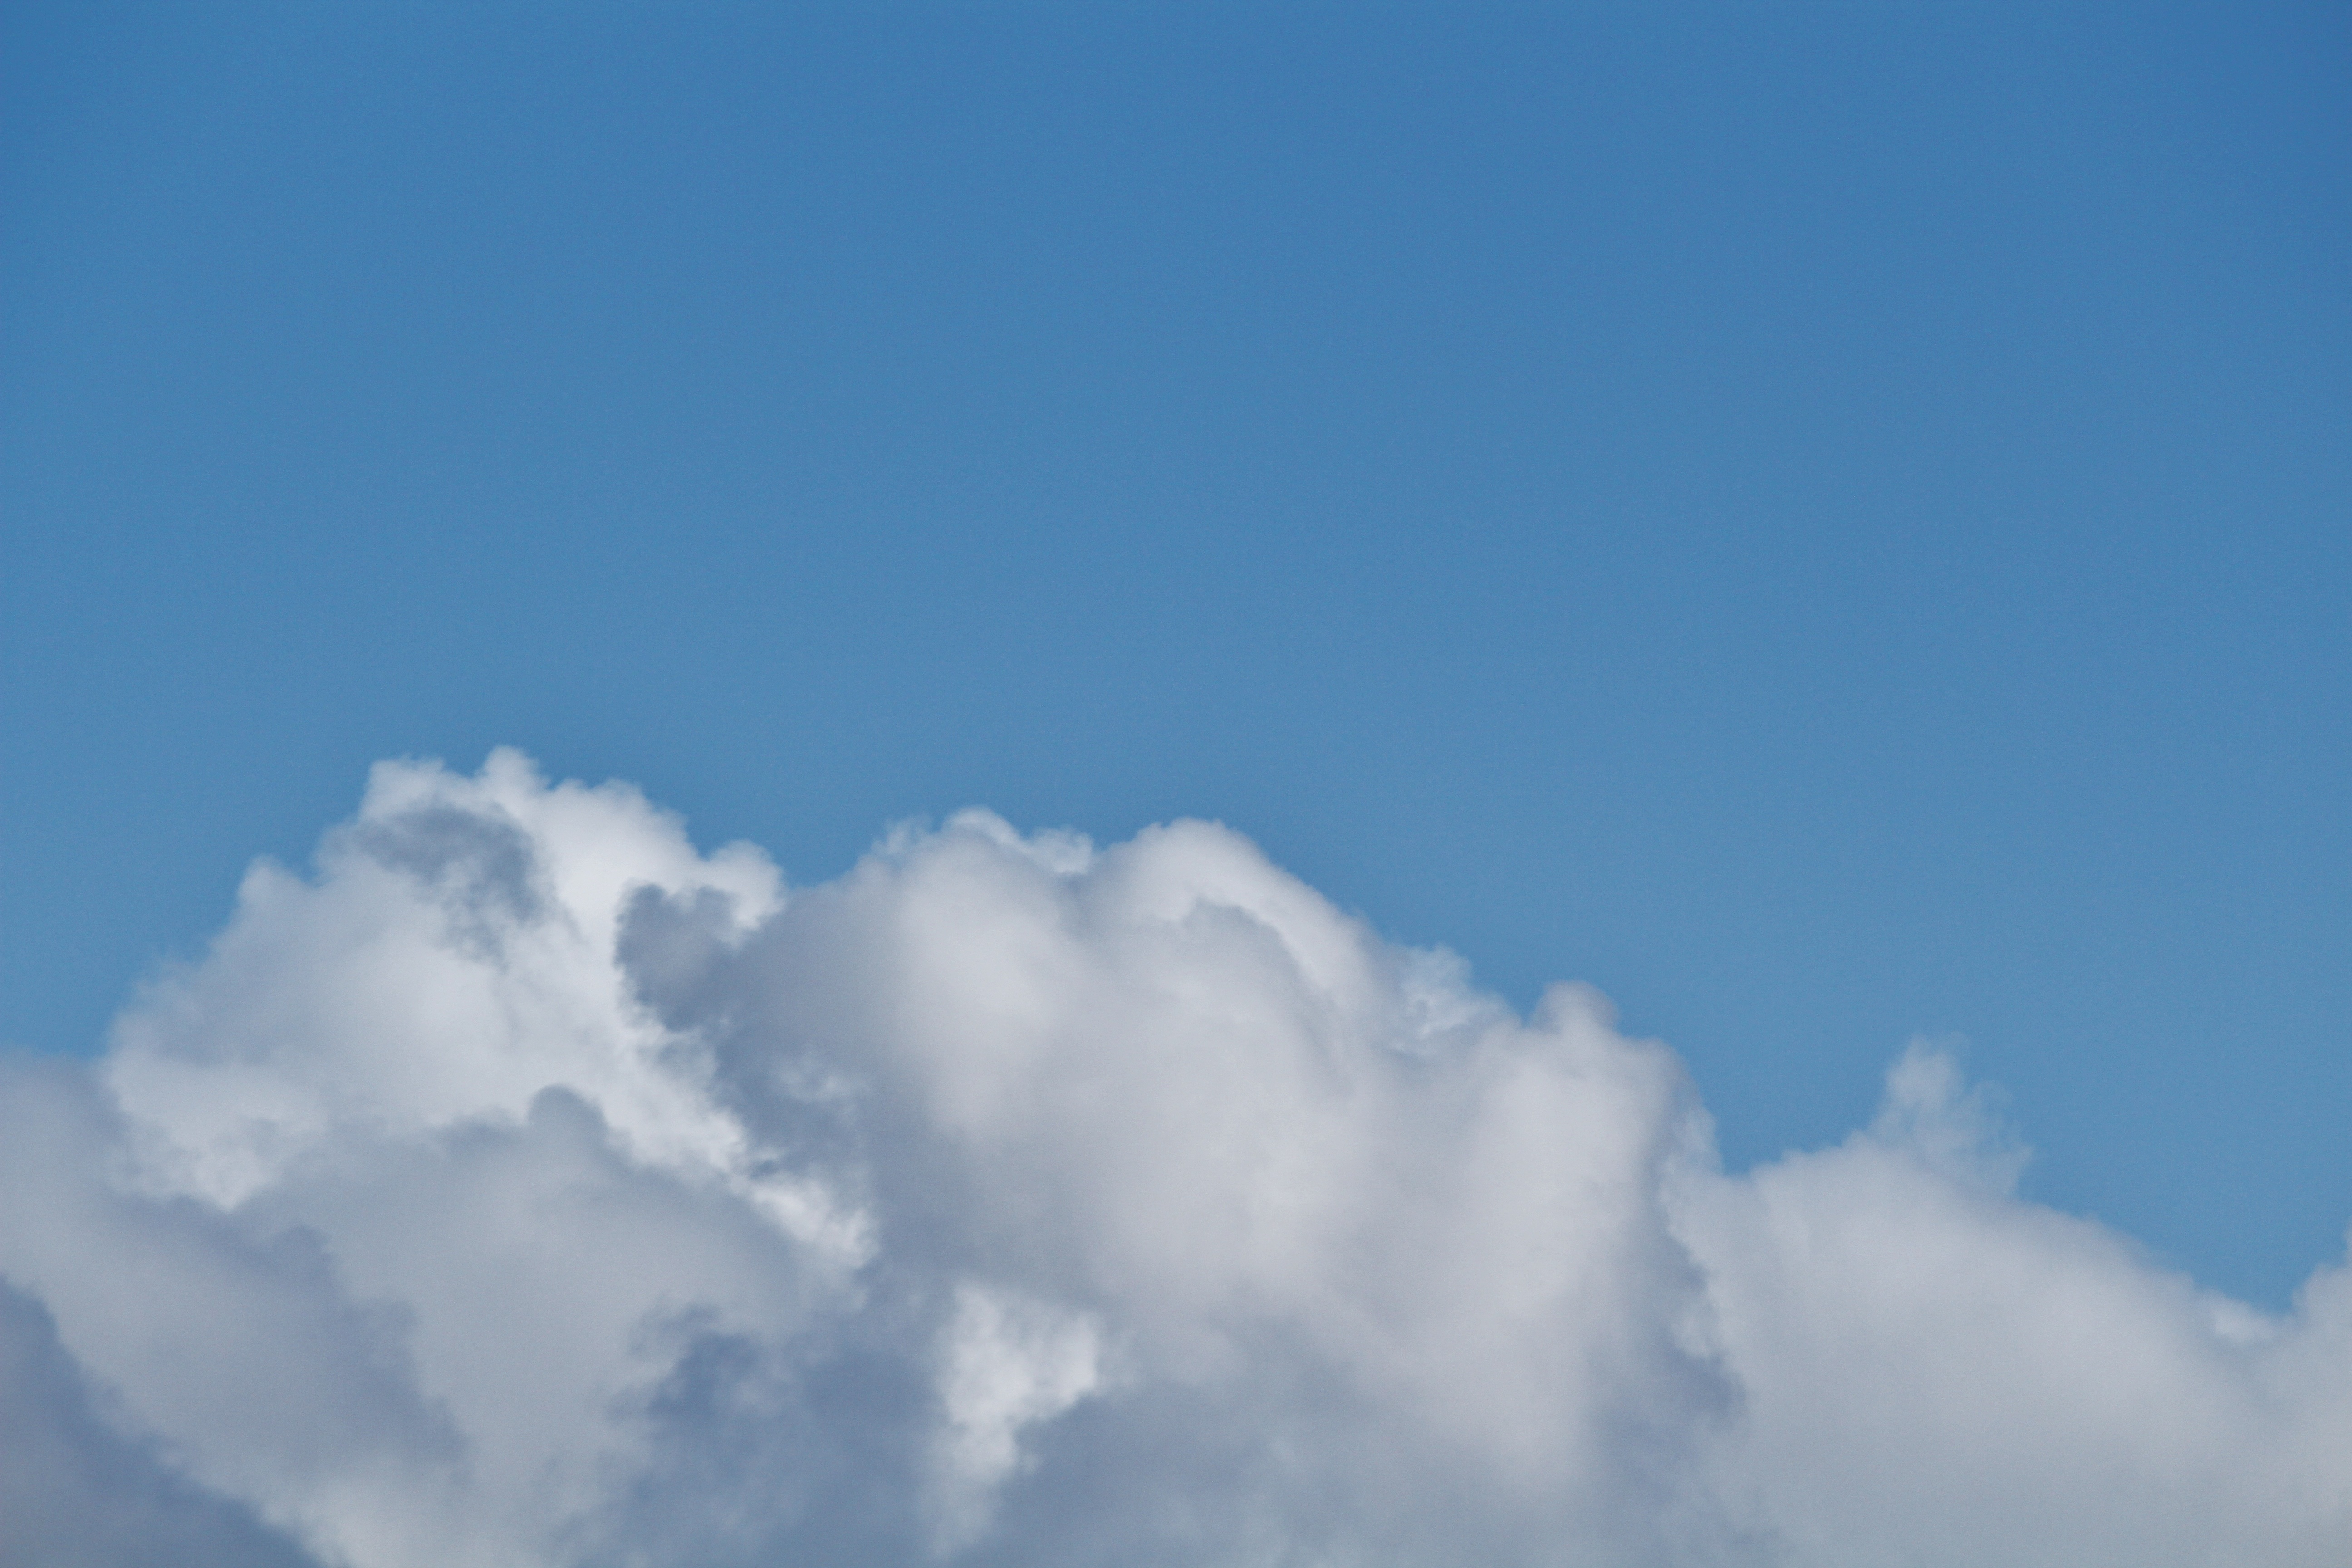
cloud, sky, white, atmosphere, daytime, cumulus, blue, cloudscape, meteorological phenomenon, summer clouds, atmosphere of earth